M26 Pershing

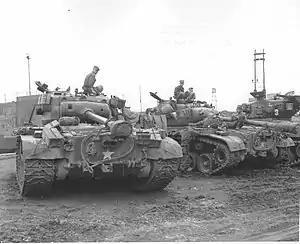
Pershing and Sherman tanks of the 73rd Heavy Tank Battalion at the Pusan Docks in South Korea.

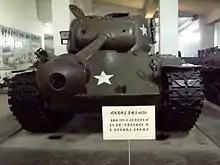
Captured "Pershing" on display at a North Korean museum in Pyongyang.

At the outbreak of the Korean War, only four tank companies equipped with the M24 Chaffee were operational under the U.S. Far East Command. In July 1950, when the M24 was revealed ineffective against North Korean tanks such as the T-34-85, the U.S. military hurriedly began to mobilize medium-sized tanks to deal with them. The Far East Command urgently maintained three M26 tanks, which were left unattended at the Tokyo ordnance depot, and organized into a provisional tank platoon, commanded by Lieutenant Samuel Fowler, and deployed them to South Korea. However, while defending Chinju on 31 July, all of these tanks experienced engine overheating and became immobilized due to insufficient maintenance on belts and cooling fans, and eventually all of them were self-destructed.